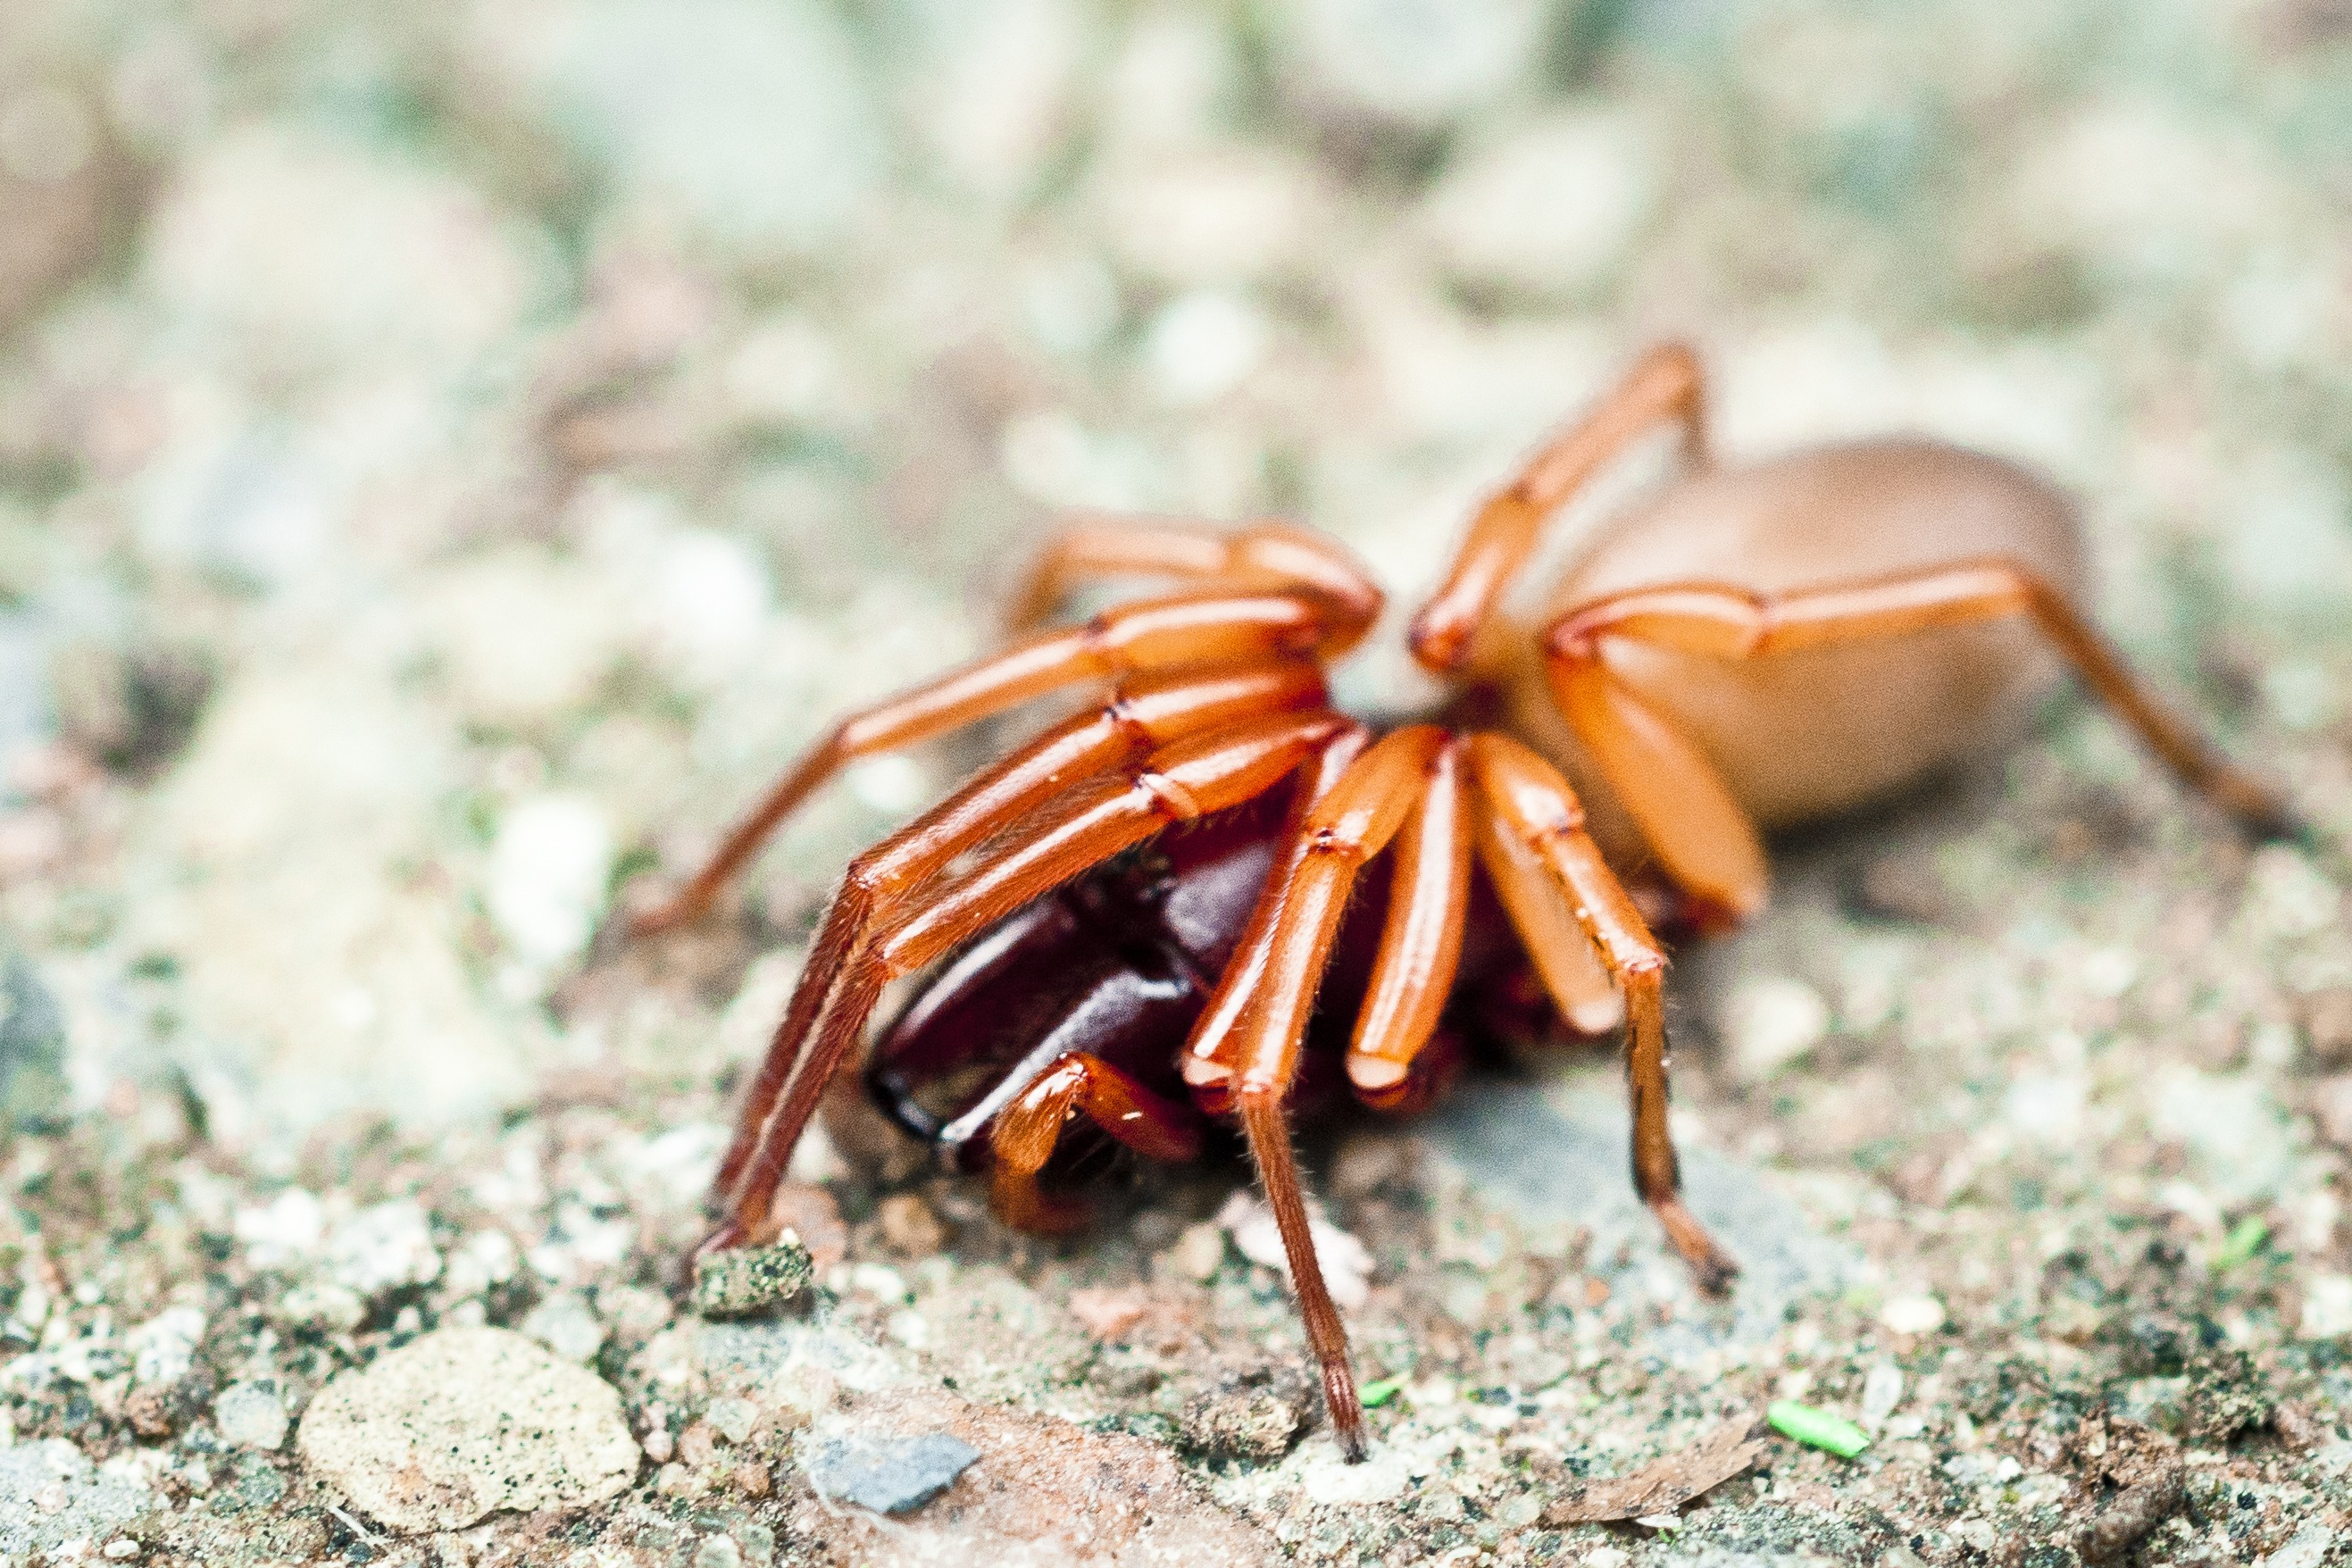
photography, flower, insect, macro, fauna, invertebrate, close up, spider, legs, creepy, macro photography, arthropod, arachnophobia, fright